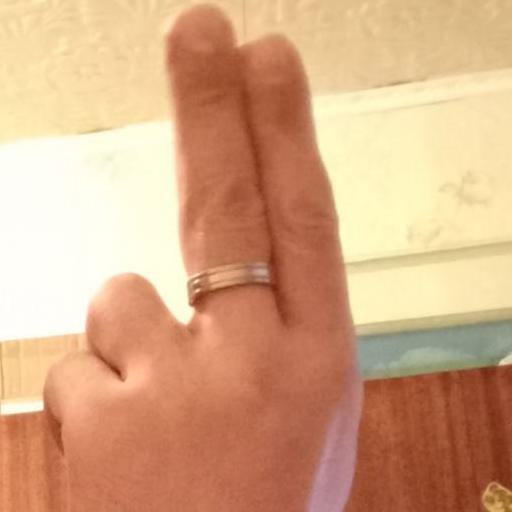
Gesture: two_up_inverted